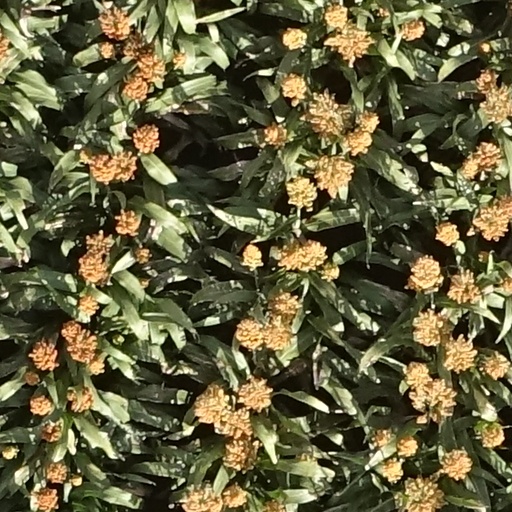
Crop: sorghum